Lutz van der Horst

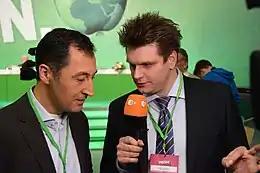
Van der Horst interviewing Cem Özdemir, 2014

On the radio 1LIVE and on stage, he has an unsuccessful stand-up comedian persona named 'Jimmy Breuer' "Germany's worst comedian", who has deliberately wrong punch times at the wrong time, is the exact opposite of a skilled joke professional. He has toured with 'Jimmy Breuer' such as 36 shows in 2011.